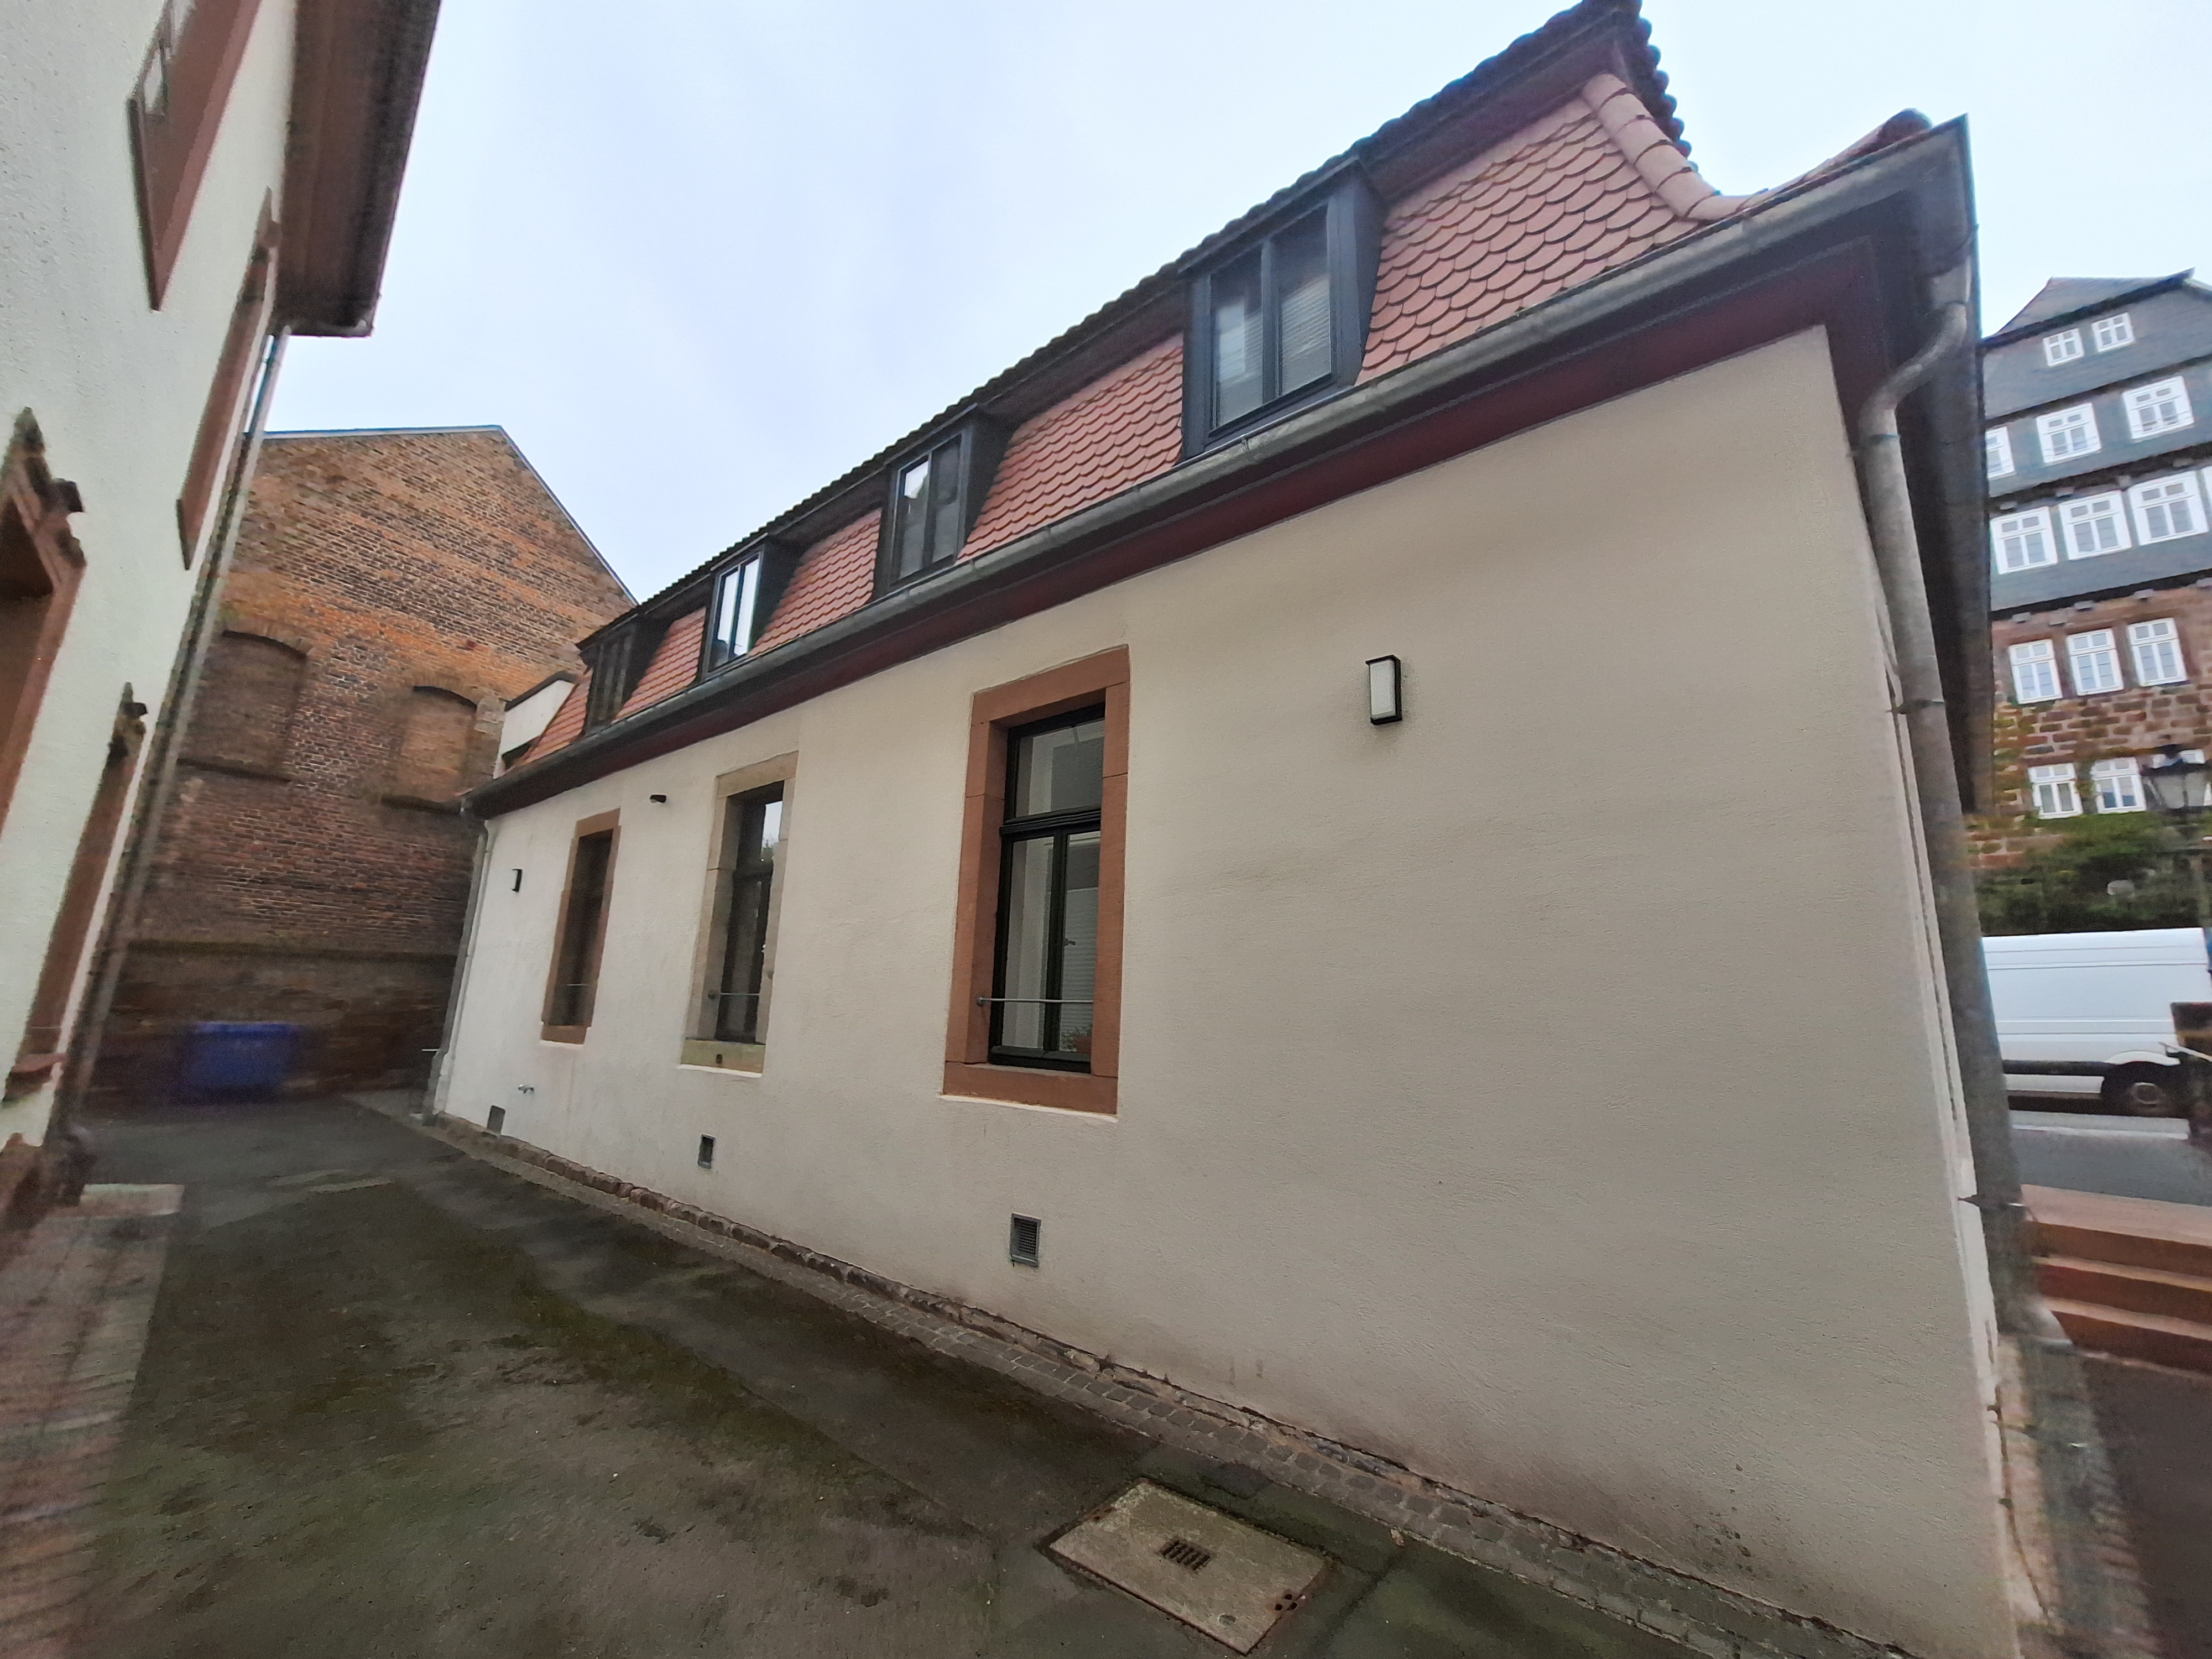
Building: Barfüßstraße 1